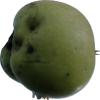
Label: Apple 12